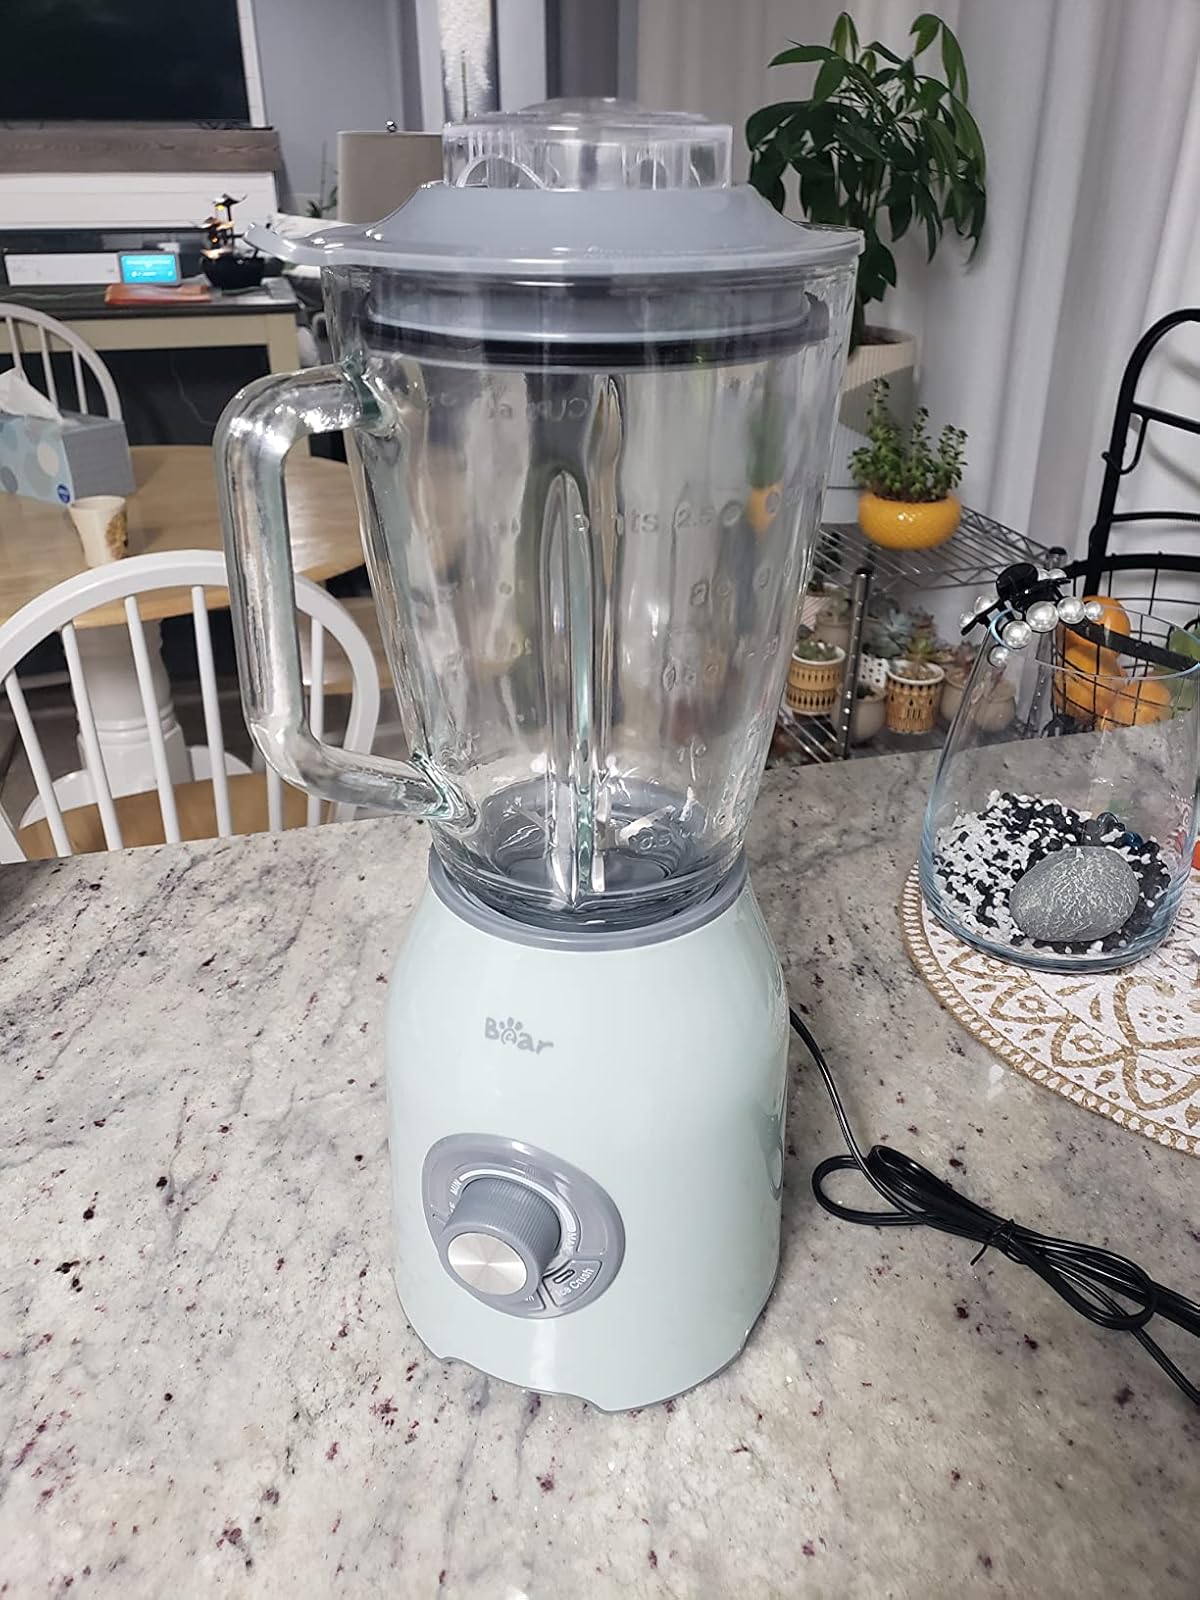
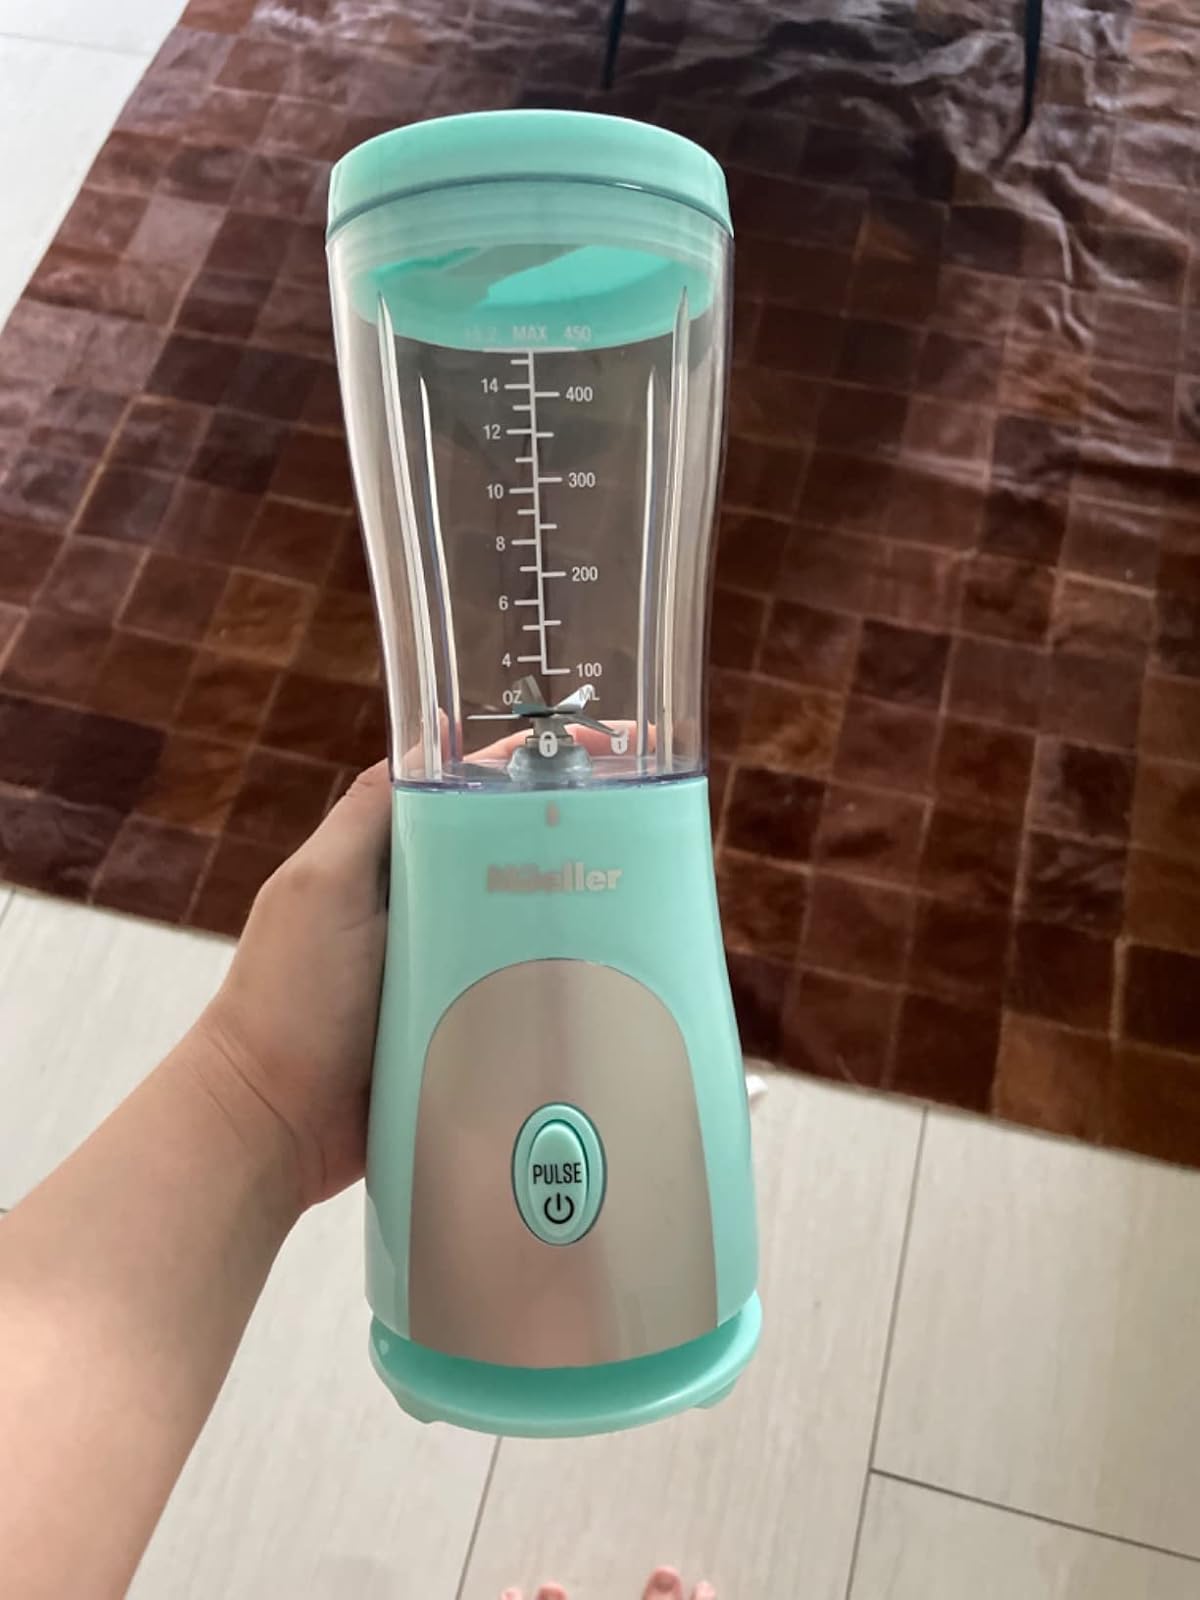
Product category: items_blender
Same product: no